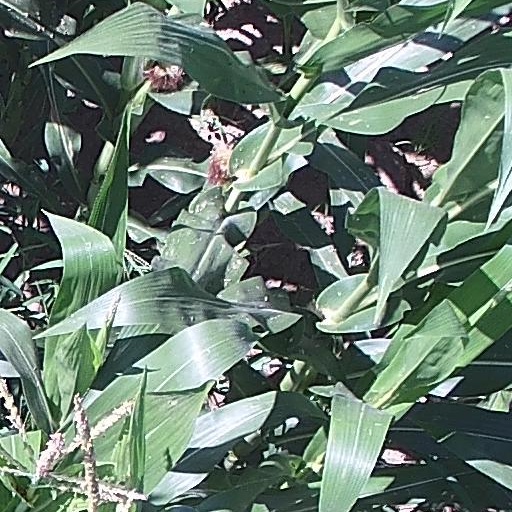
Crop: maize; corn